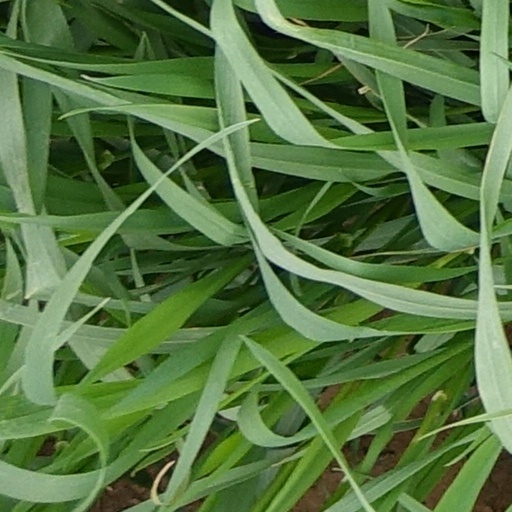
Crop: wheat